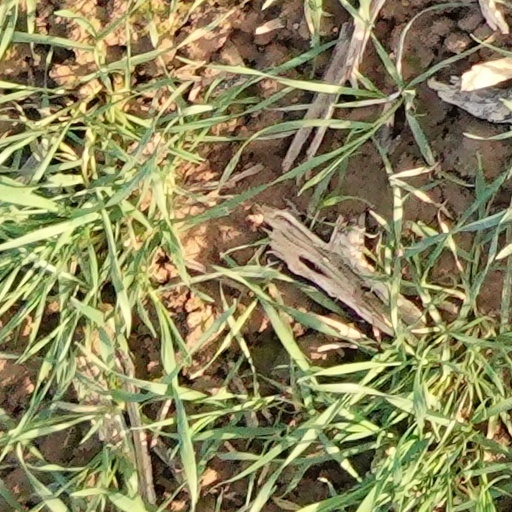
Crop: wheat